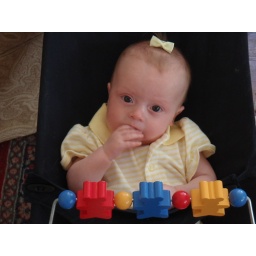
Fun in bear chair